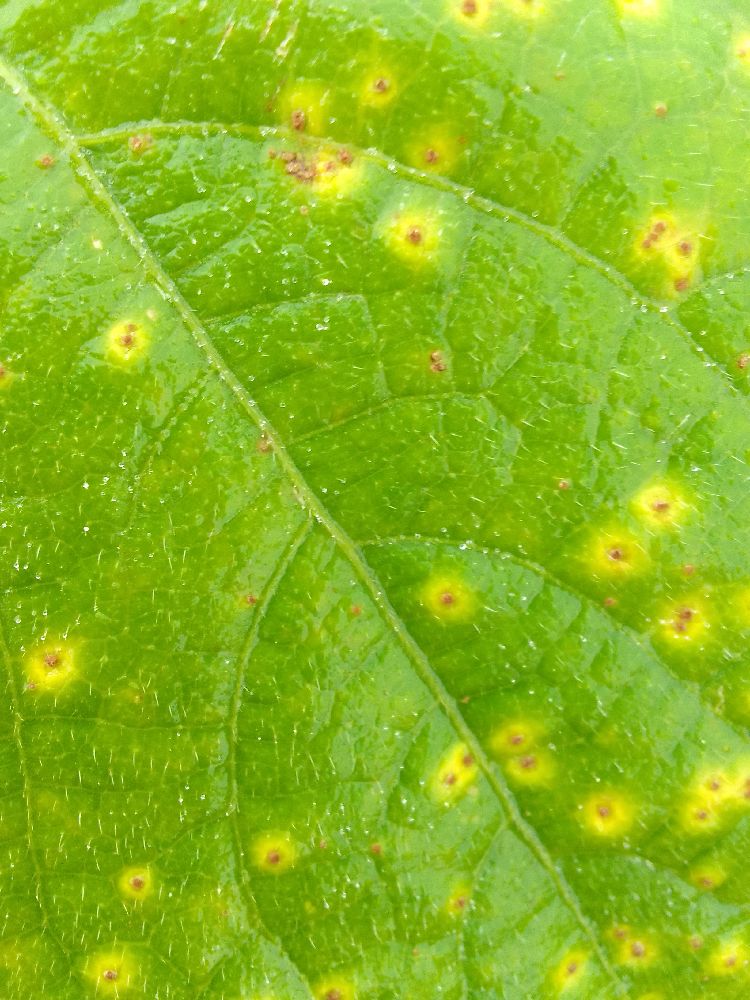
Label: rust